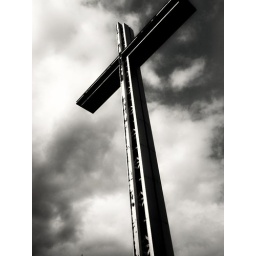
cross on stone mountain in Gdynia-Poland